List of Alaska Native inventors and scientists

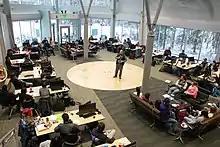
Alaska Native Science and Engineering Program

The following list of Alaska Native inventors and scientists begins to document Alaska Natives with deep historical and ecological knowledge about system-wide health, knowledge that in many cases precedes and exceeds discoveries published in the scientific literature.